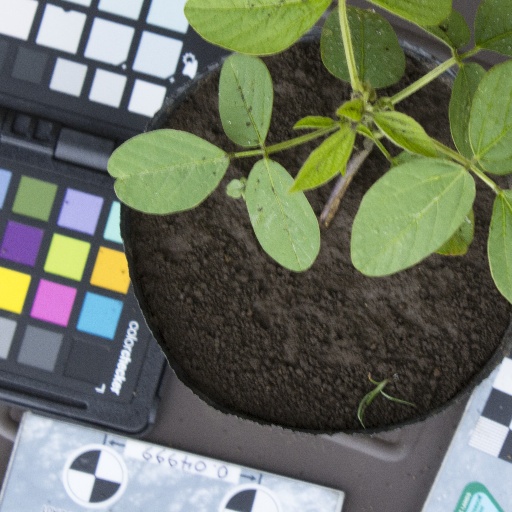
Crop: soybean